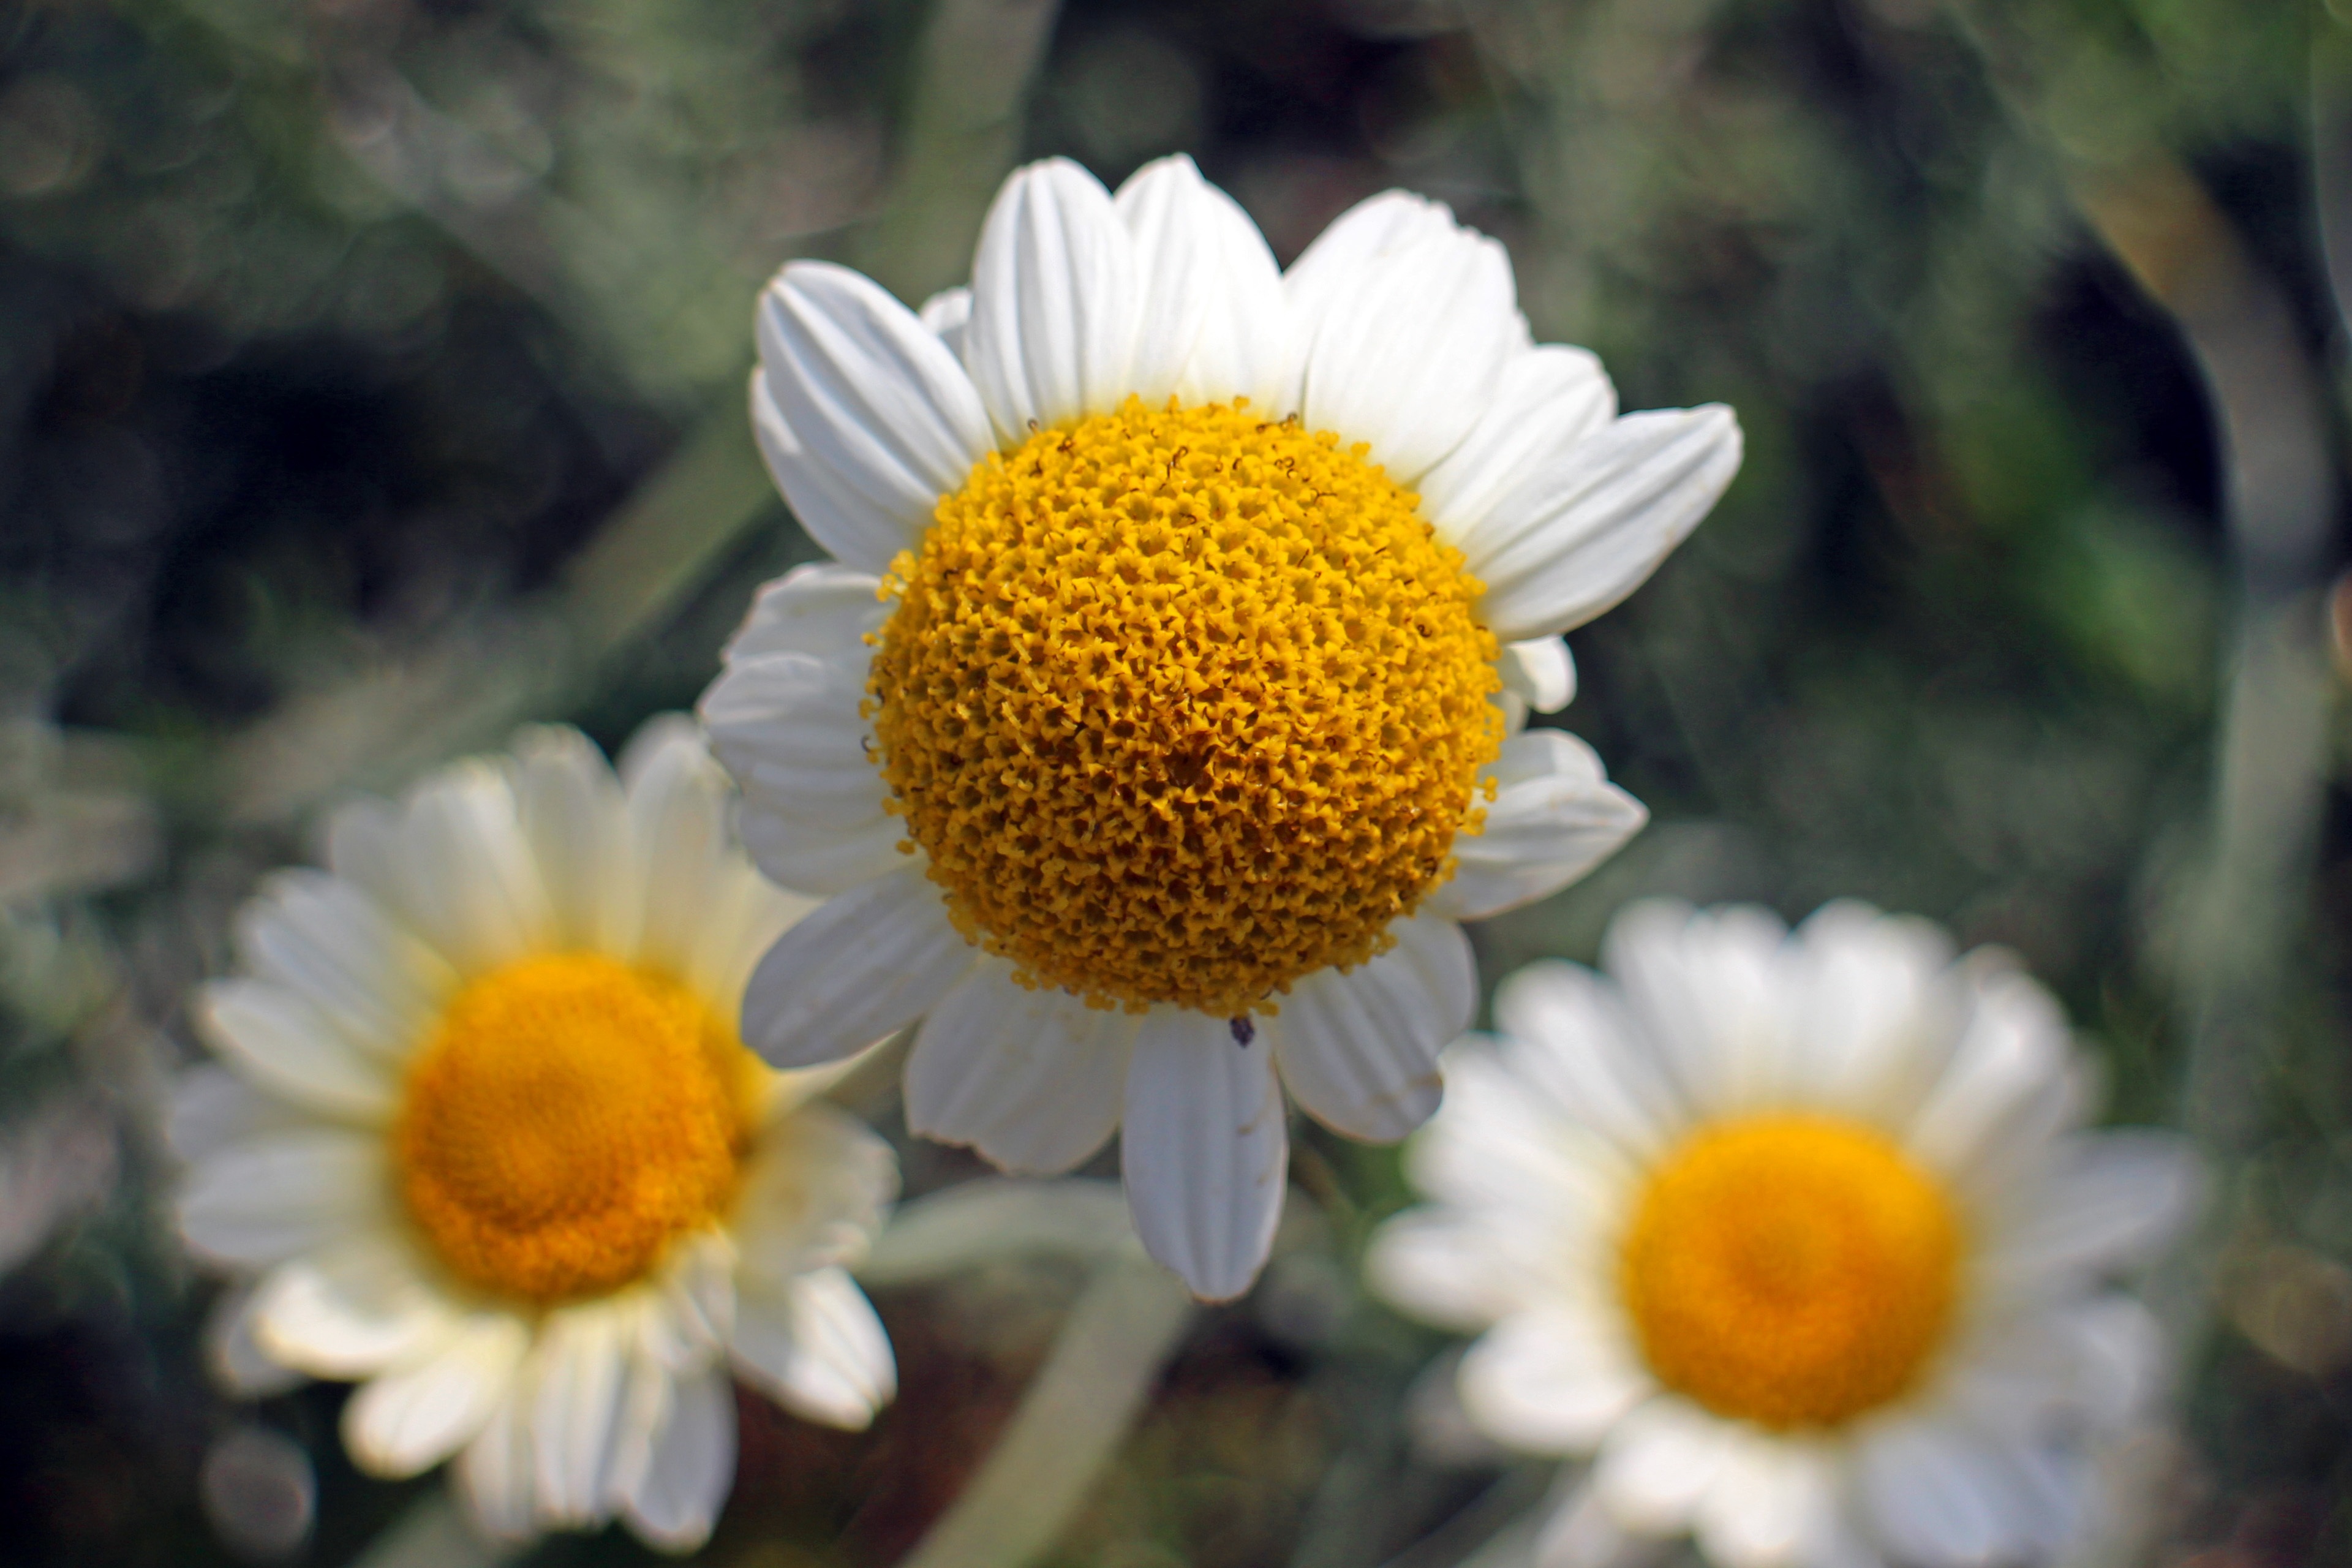
nature, blossom, plant, flower, petal, bloom, daisy, botany, yellow, flora, wild flower, wildflower, wild plant, chamomile, composites, medicinal plant, macro photography, flowering plant, daisy family, genuine chamomile, medicinal herb, oxeye daisy, land plant, chamaemelum nobile, marguerite daisy